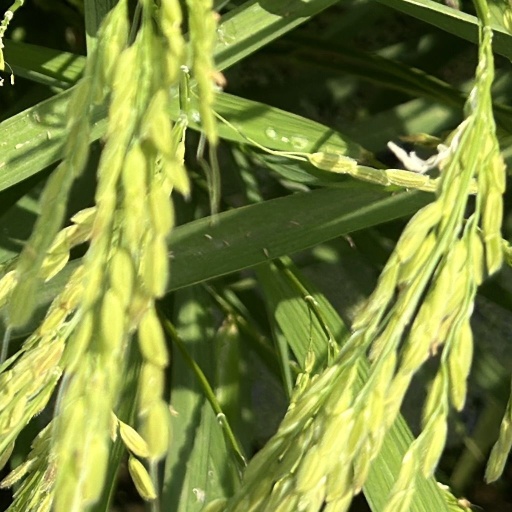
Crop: rice